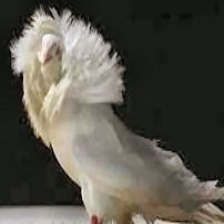
Species: JACOBIN PIGEON
Scientific name: COLUMBA LIVIA